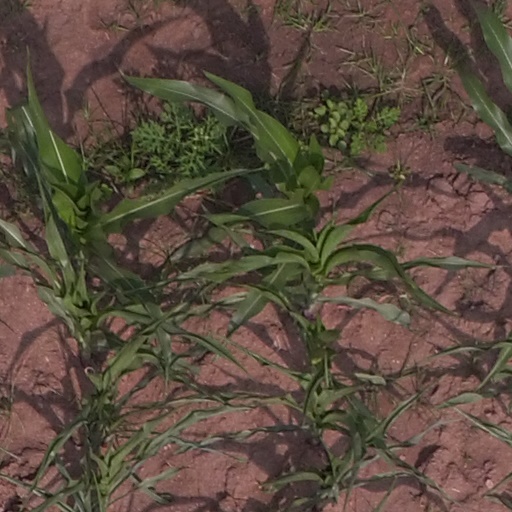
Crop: maize; corn